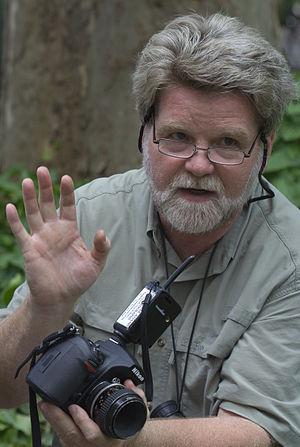
Shelby Lee Adams est un photographe américain connu pour ses photographies de la vie de famille dans les Appalaches.